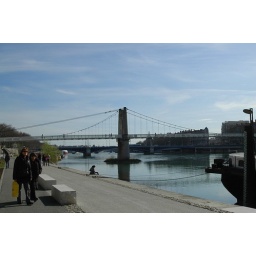
bridge over the Rhoane river in Lyon